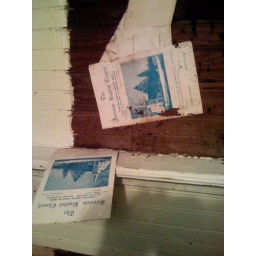
Church Pamphlets found behind a mirror in the kitchen (close-up)